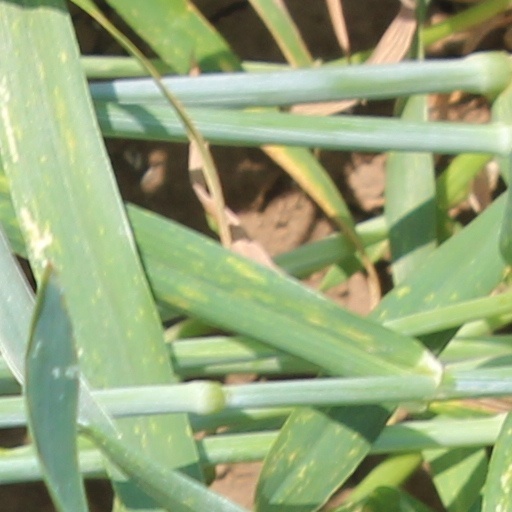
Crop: wheat